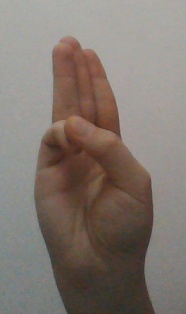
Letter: thaa